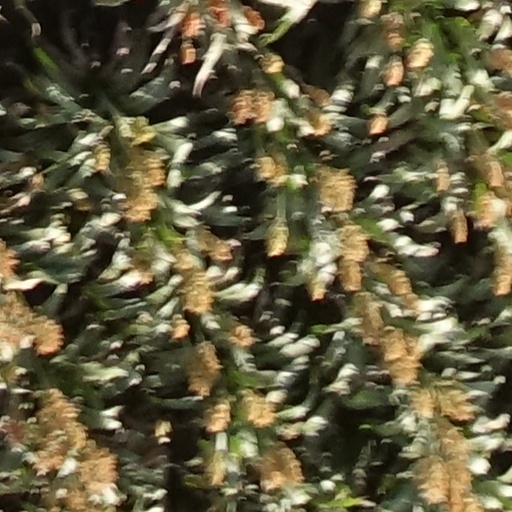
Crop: sorghum